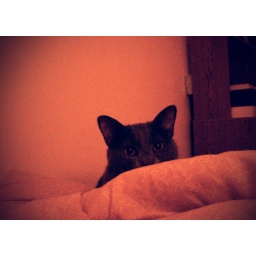
he peaks at me under the sheets. cute fat gray cat...